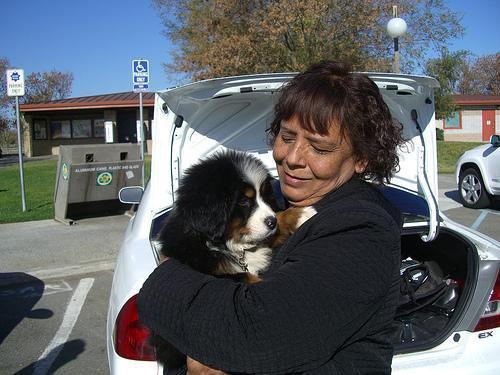
Bernese_mountain_dog